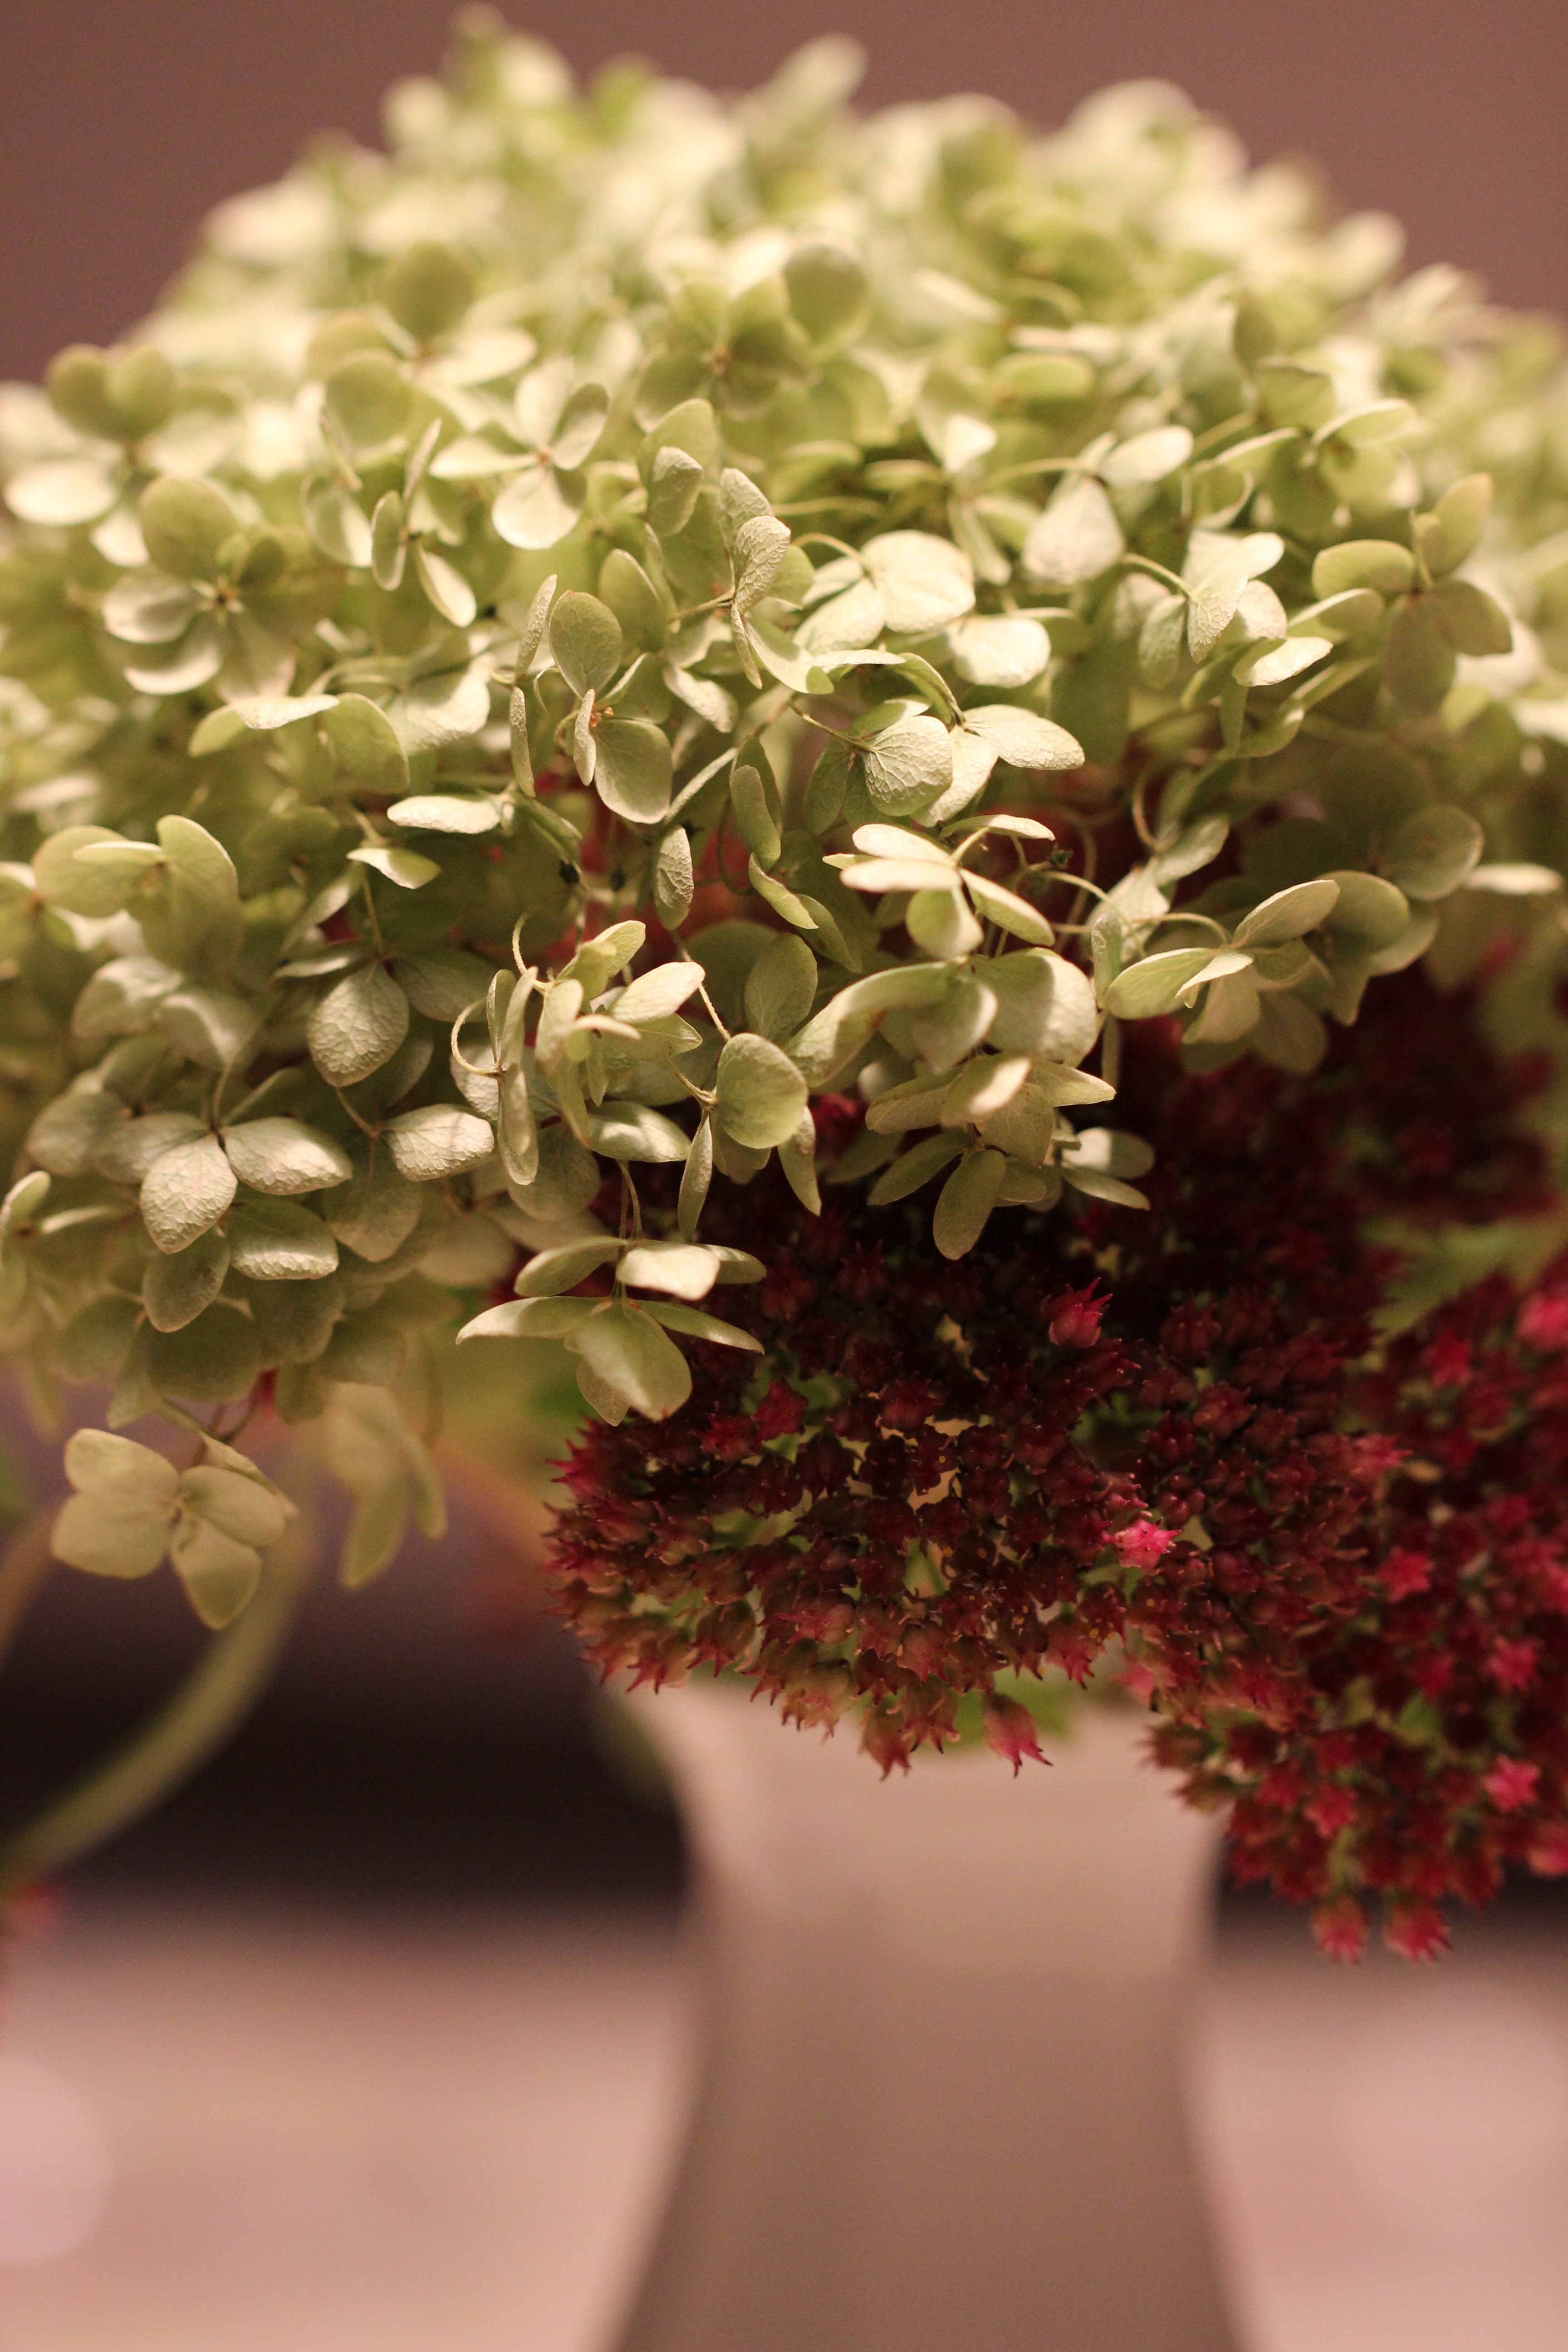
nature, branch, blossom, plant, leaf, flower, petal, celebration, bouquet, spring, green, botany, close, flora, hydrangea, deco, flowers, shrub, porcelain, birthday, floristry, birthday bouquet, macro photography, flowering plant, schnittblume, flower bouquet, hydrangeaceae, floral design, cornales, land plant, flower arranging